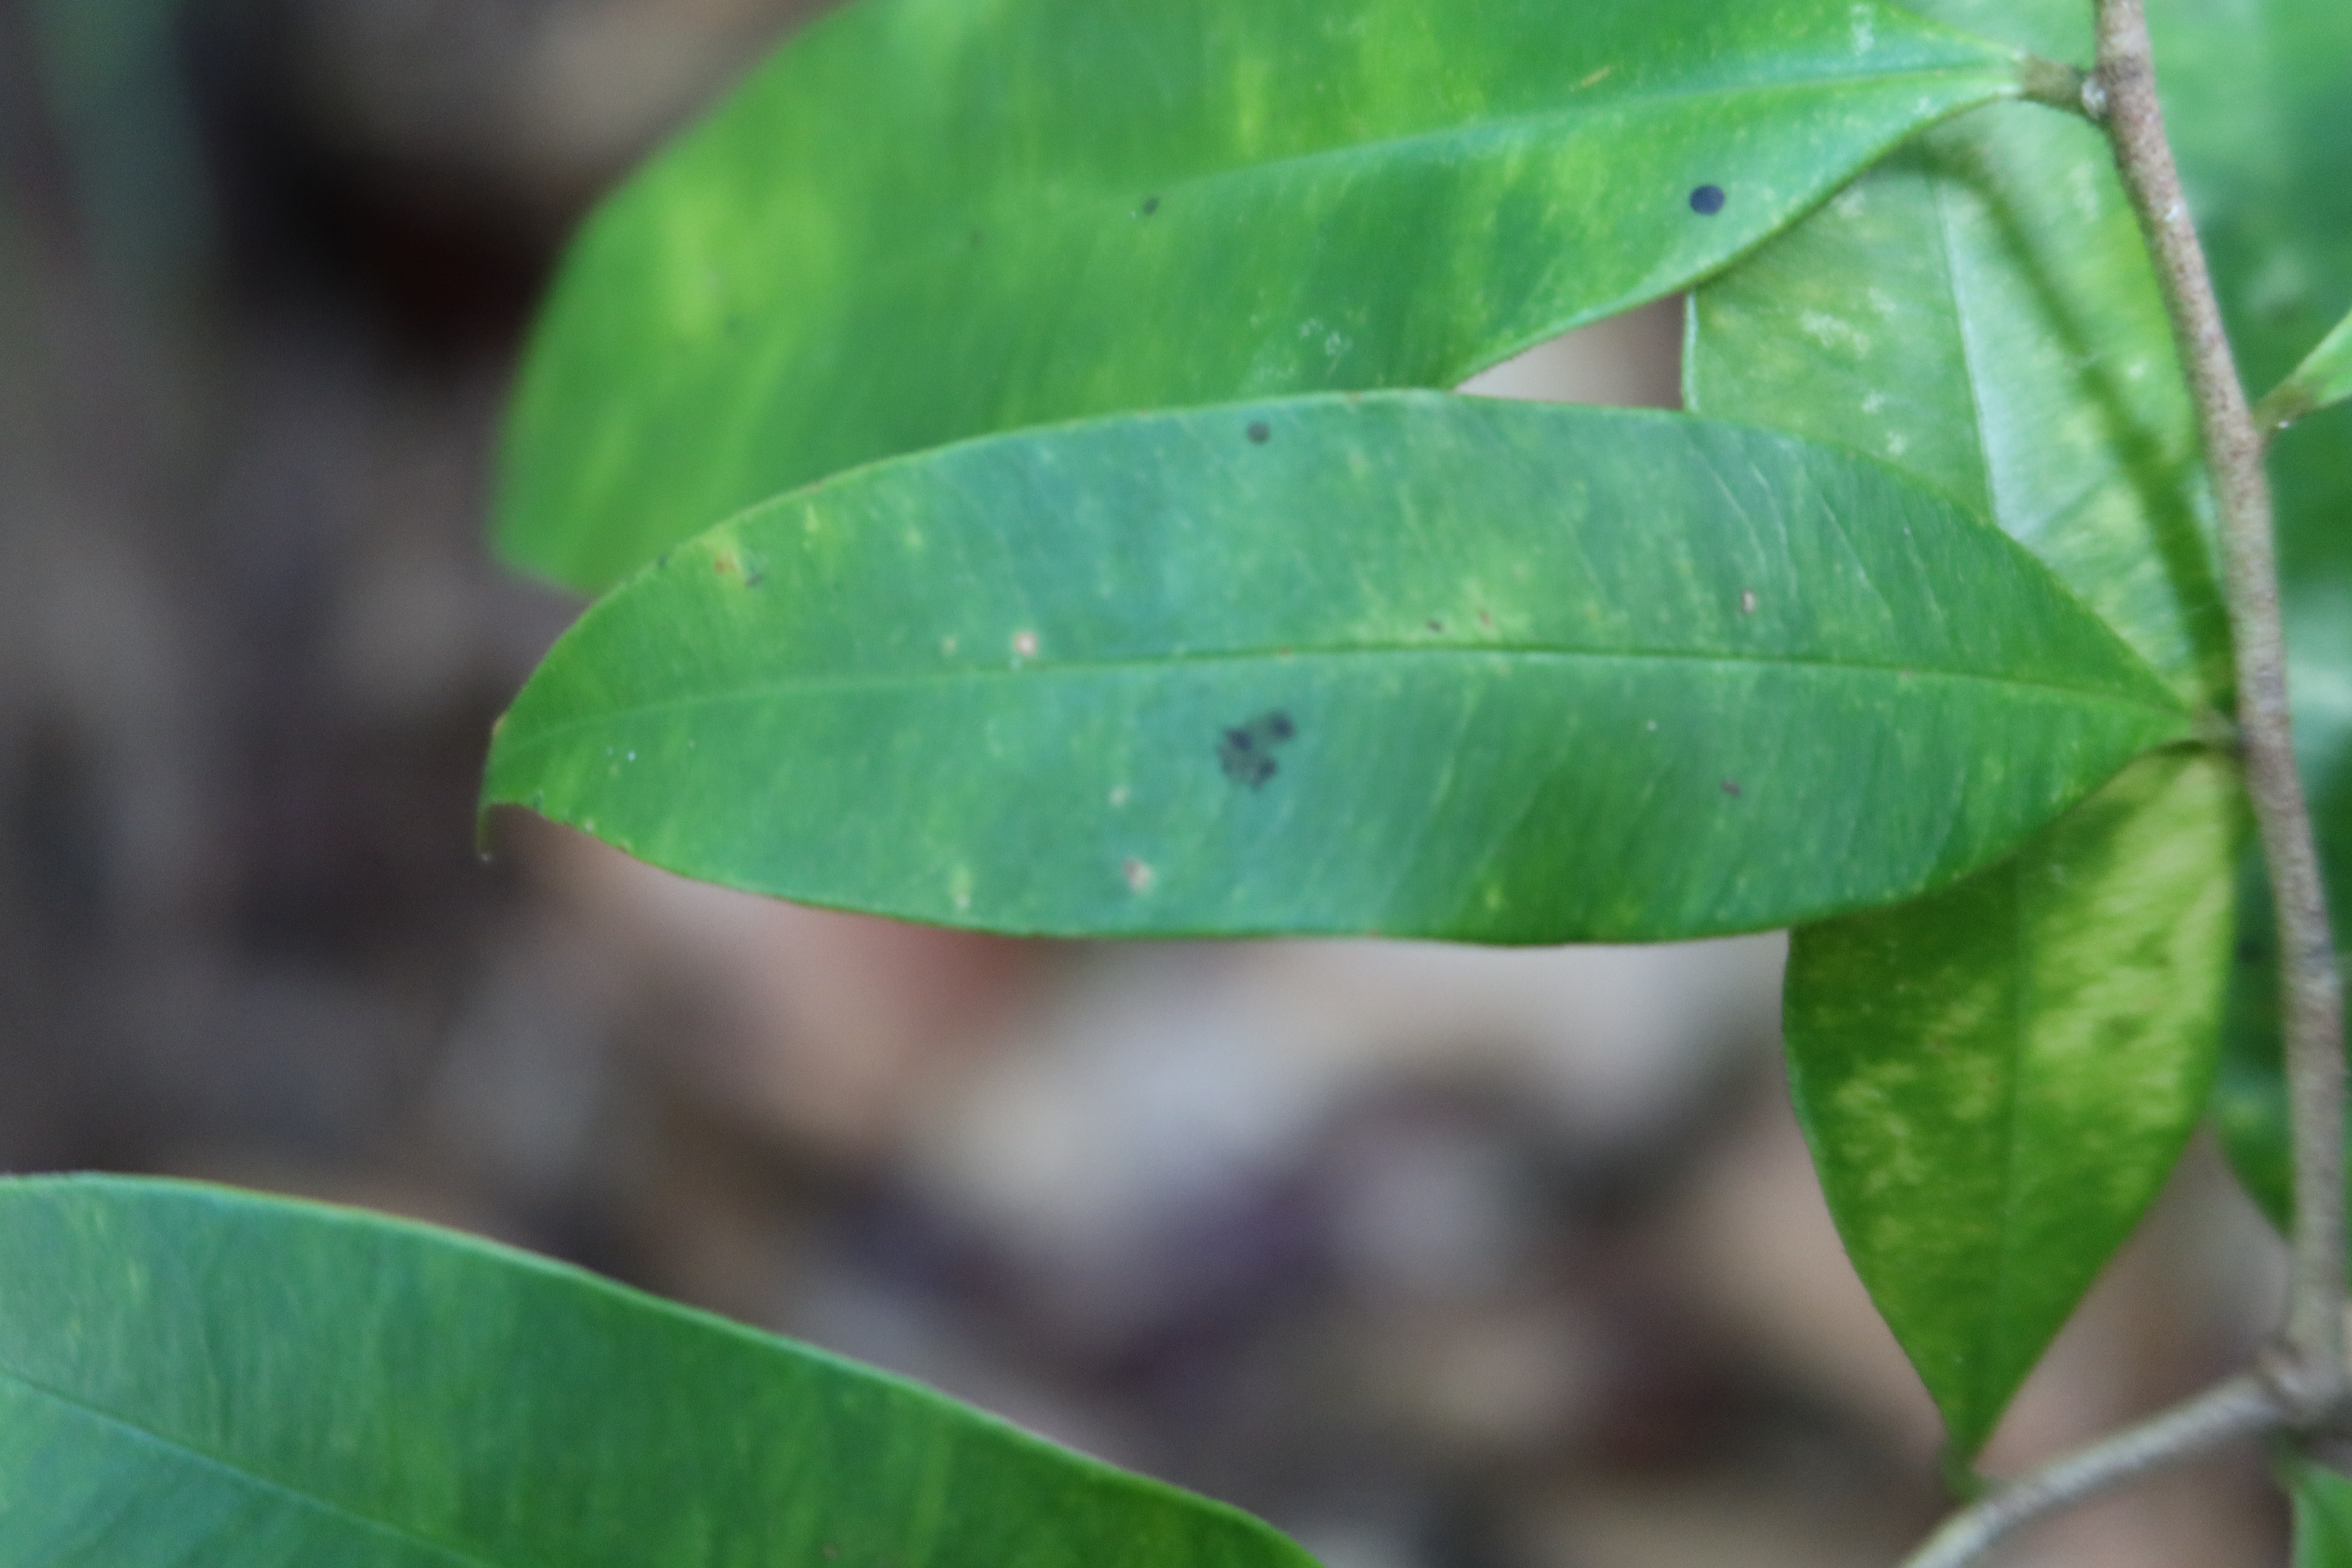
Label: Black spots